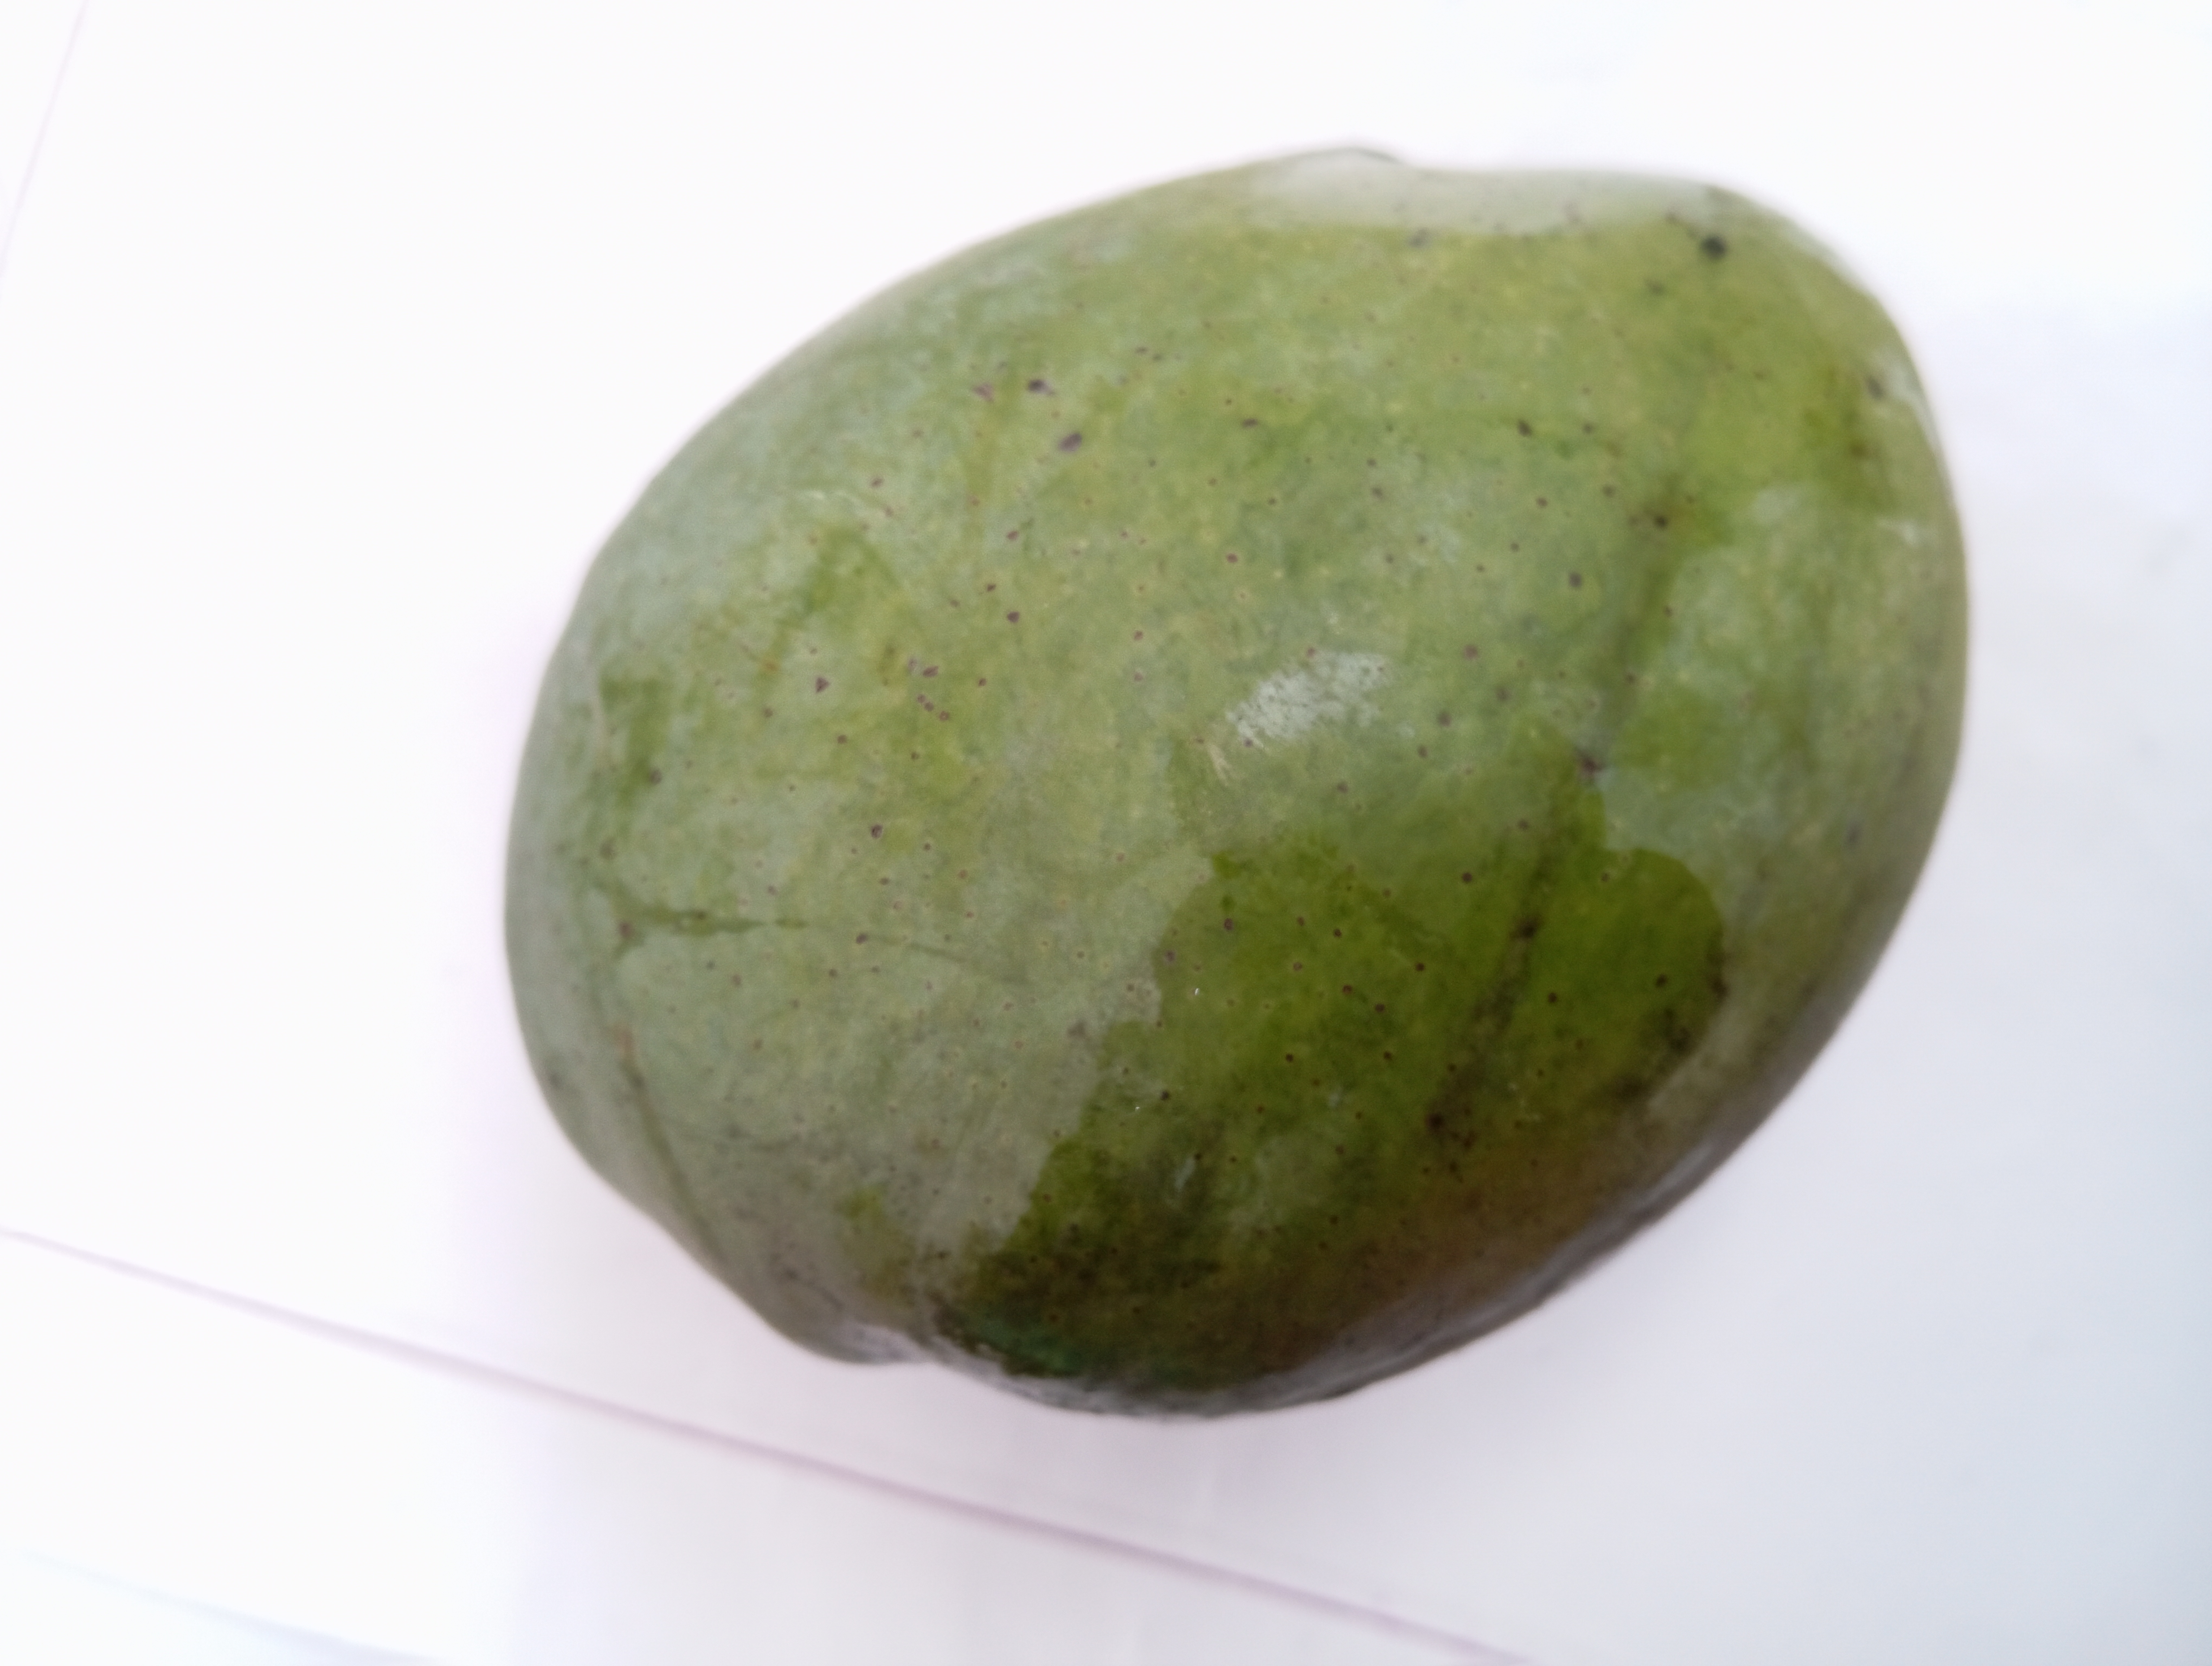
Mango variety: Bari 4